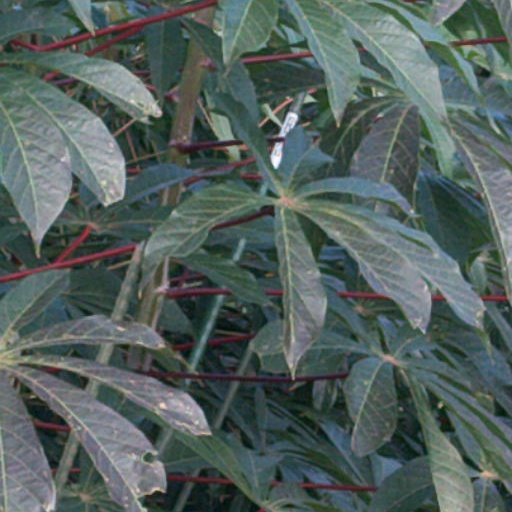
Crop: cassava